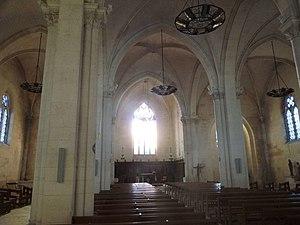
église de Segonzac (16), France
Segonzac est une commune du Sud-Ouest de la France, située dans le département de la Charente. La commune est la capitale de la Grande Champagne, premier cru du cognac.